Guo Haowen

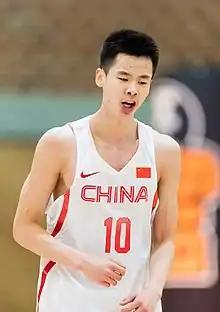
Guo with the national team at the 2018 Albert Schweitzer Tournament

Guo Haowen (born 31 January 2000) is a Chinese professional basketball player for the Nanjing Monkey Kings of the Chinese Basketball Association (CBA). He entered his name for the 2021 NBA draft, but withdrew and returned to the CBA.